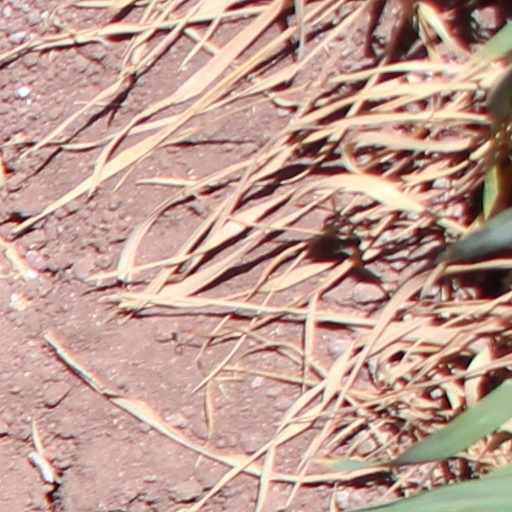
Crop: wheat